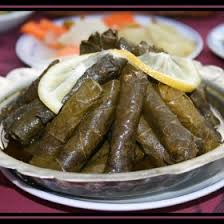
Yemek: yaprak_sarma